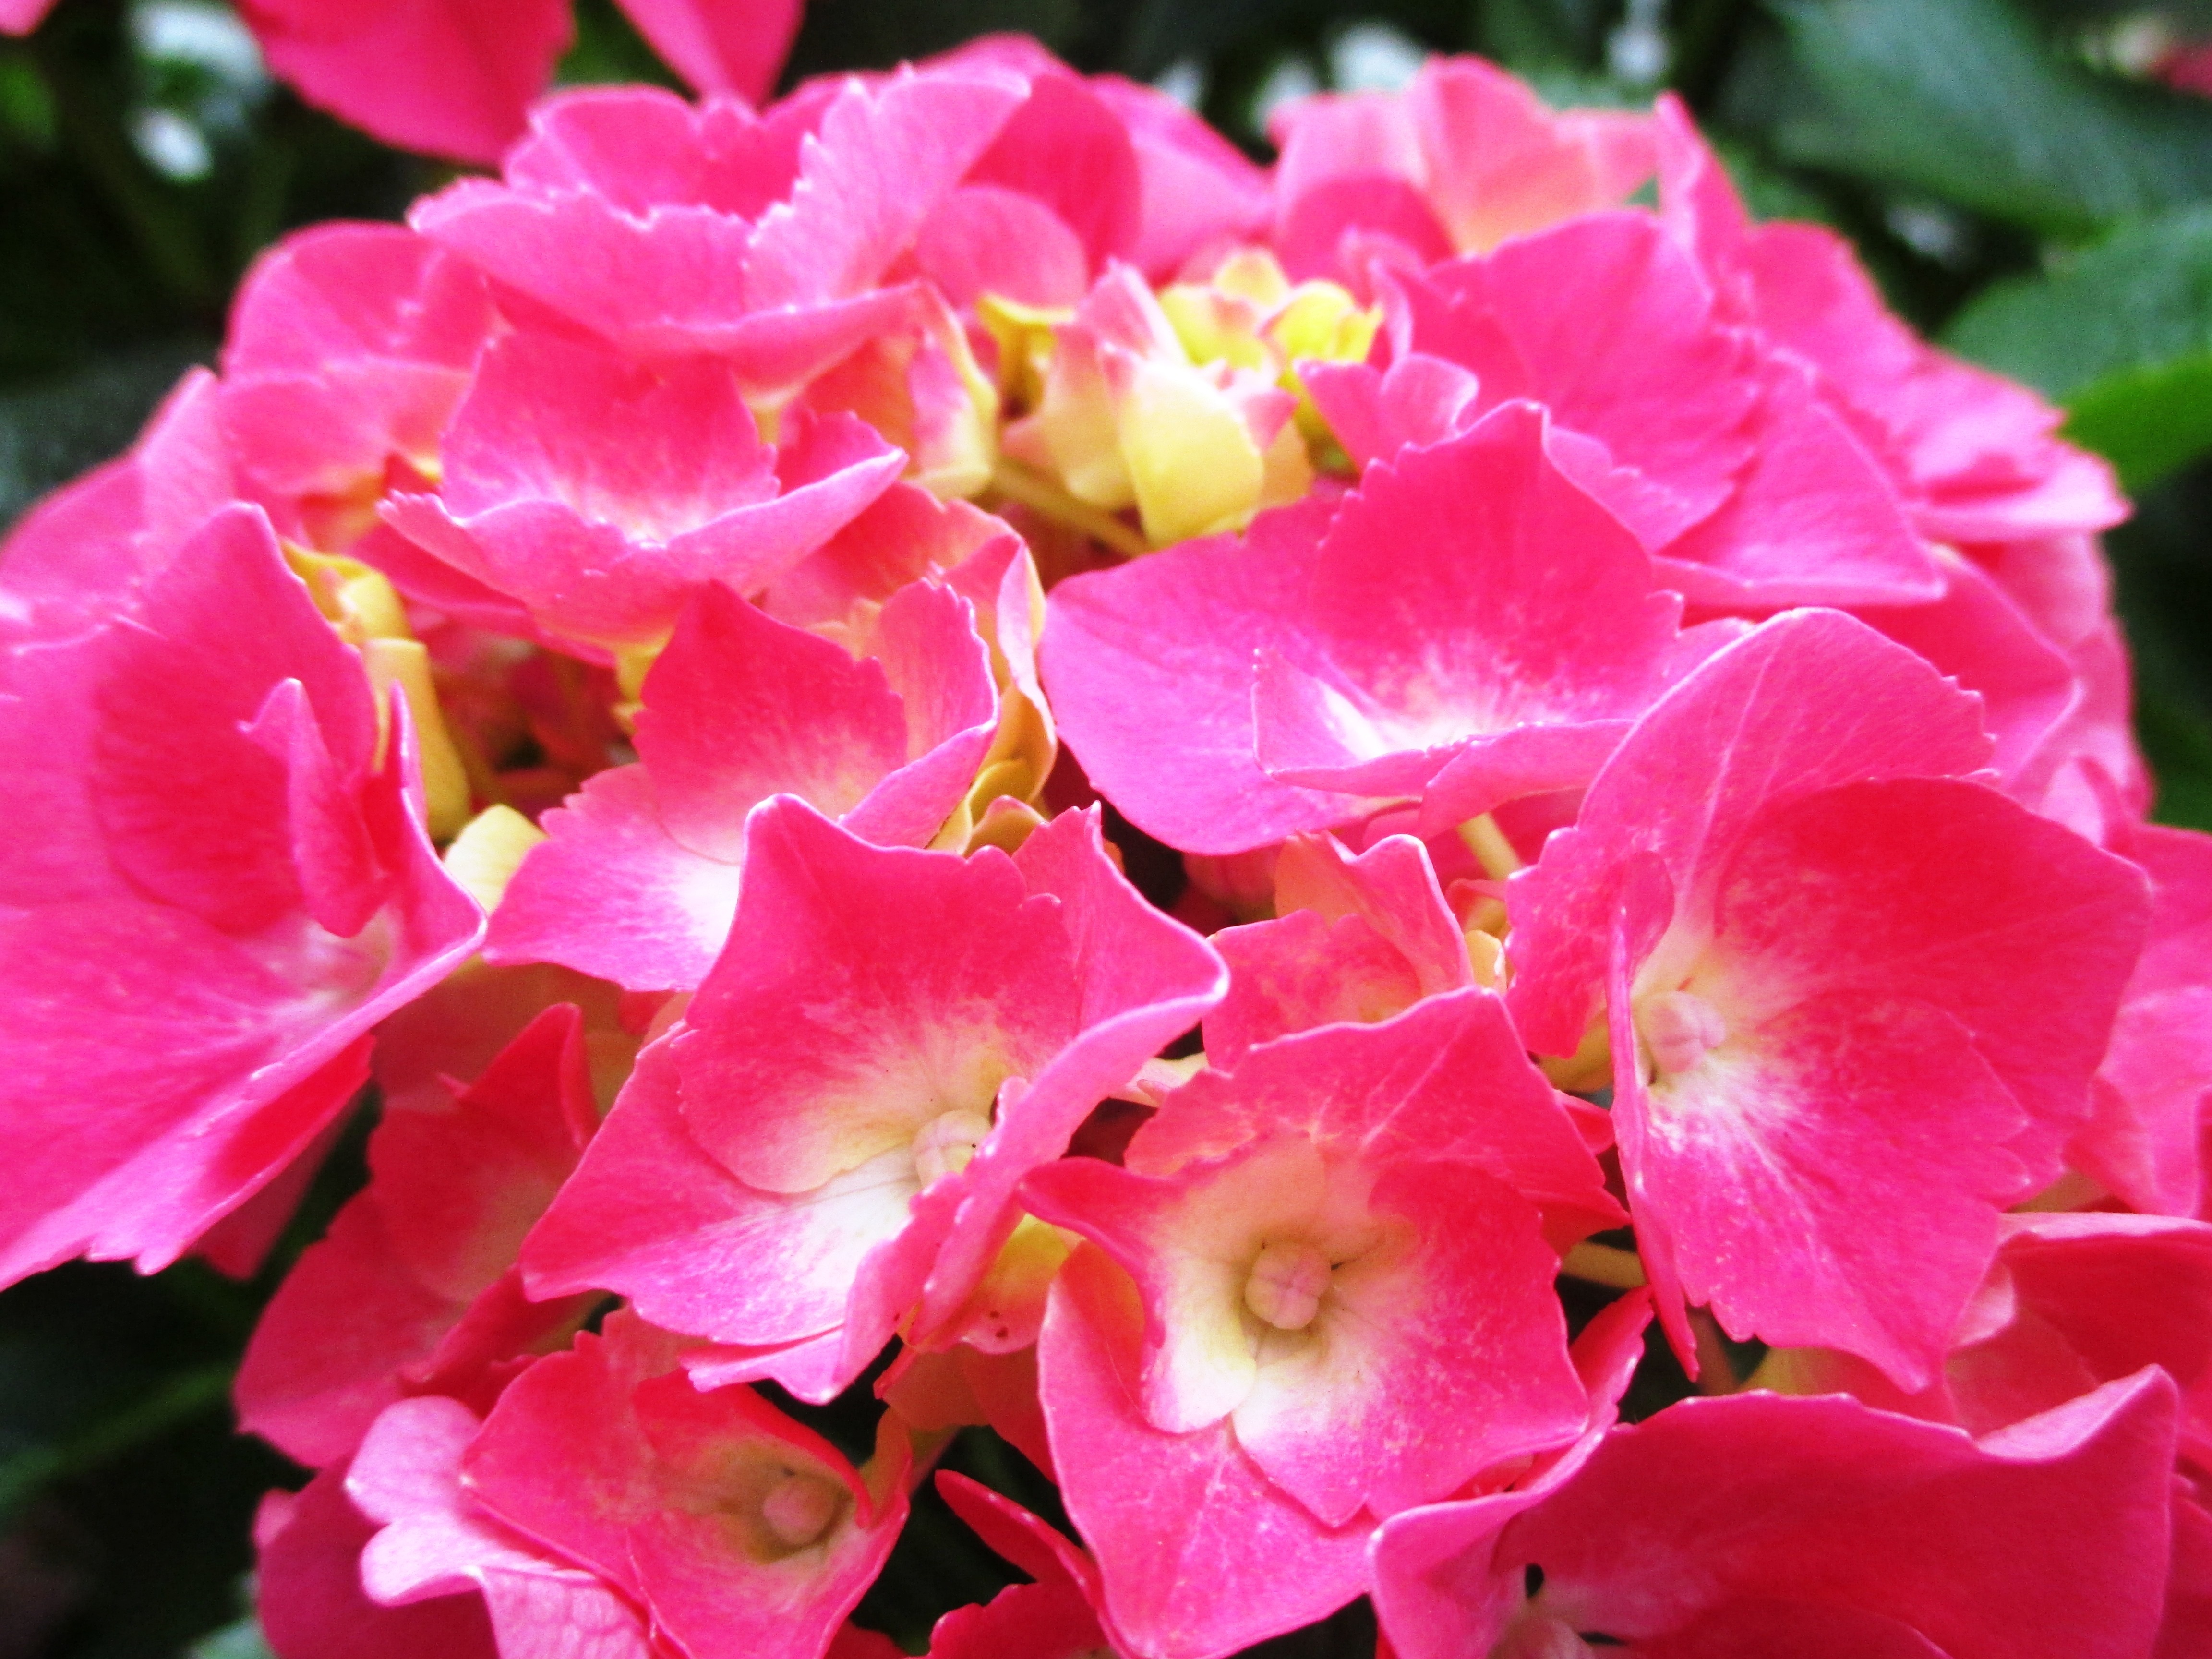
plant, flower, petal, bush, pink, flora, hydrangea, flowers, shrub, beautiful, ornamental shrub, macro photography, garden plant, flowering plant, annual plant, land plant